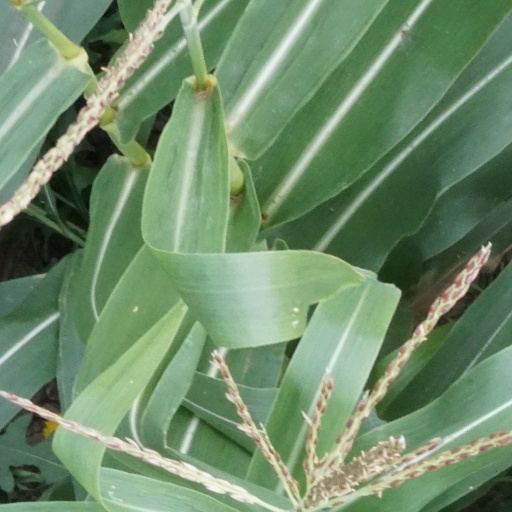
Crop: maize; corn